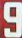
Number: 9